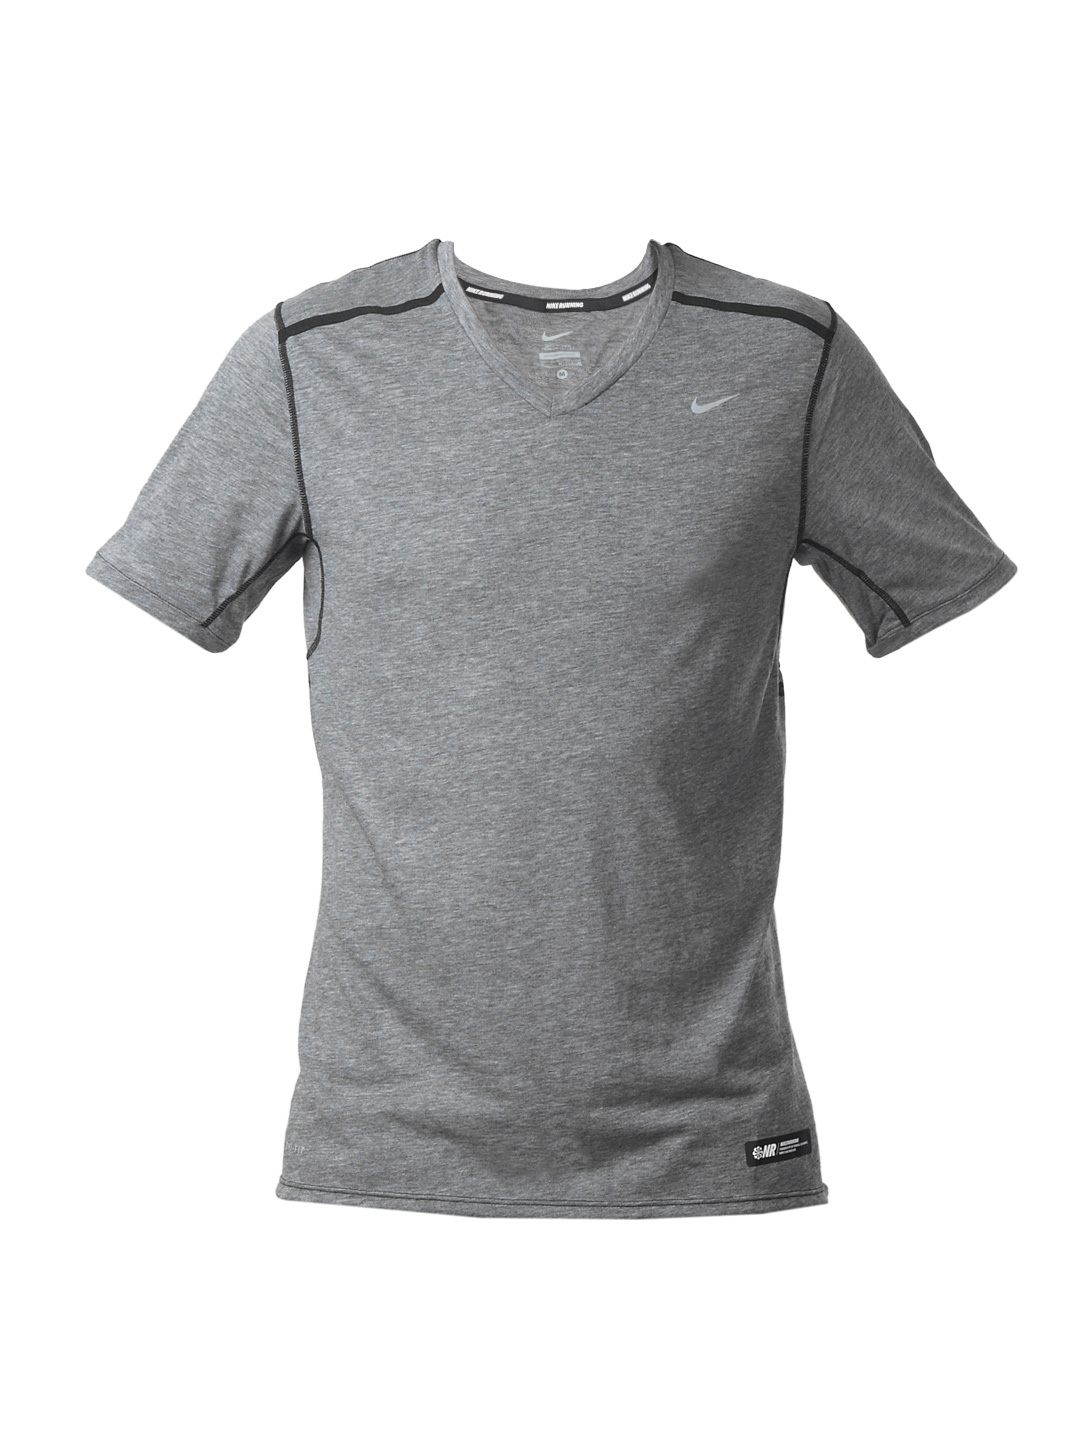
Nike Men Grey Tailwind T-shirt
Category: Apparel / Topwear / Tshirts
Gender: Men
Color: Grey
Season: Summer 2012
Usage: Casual